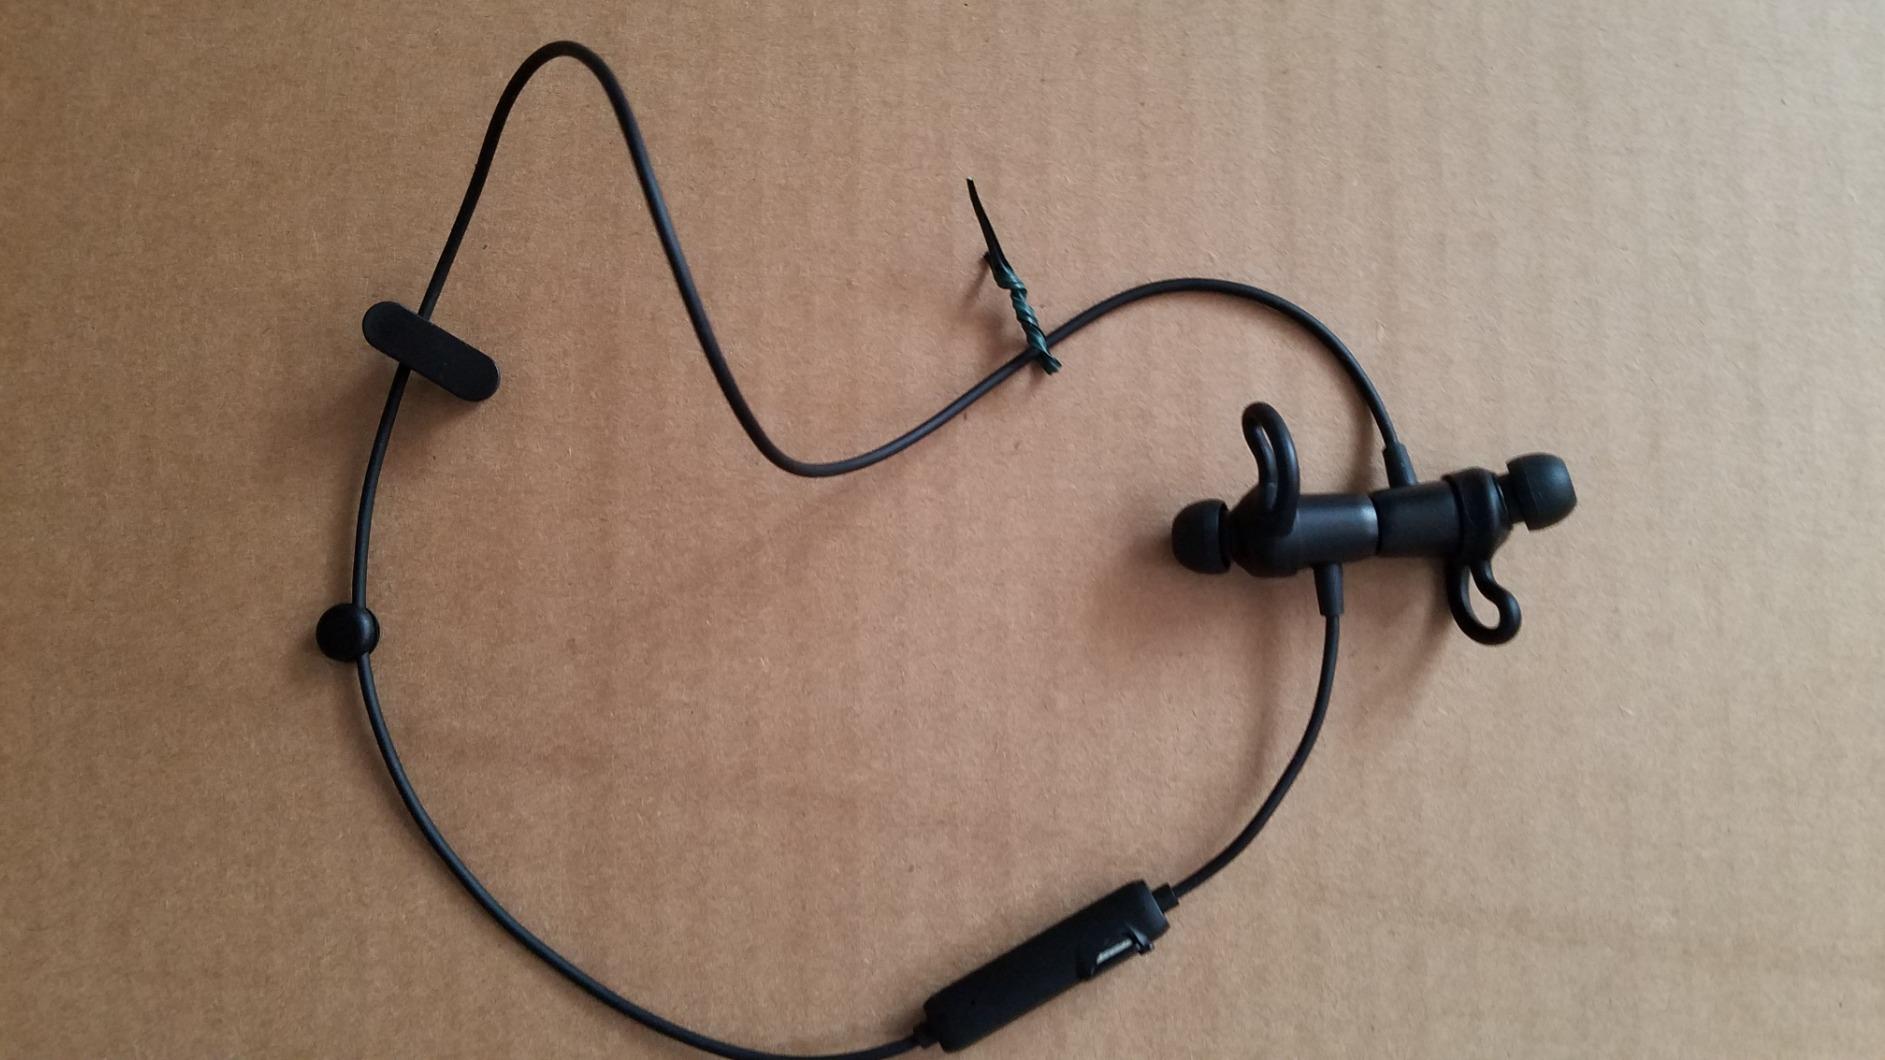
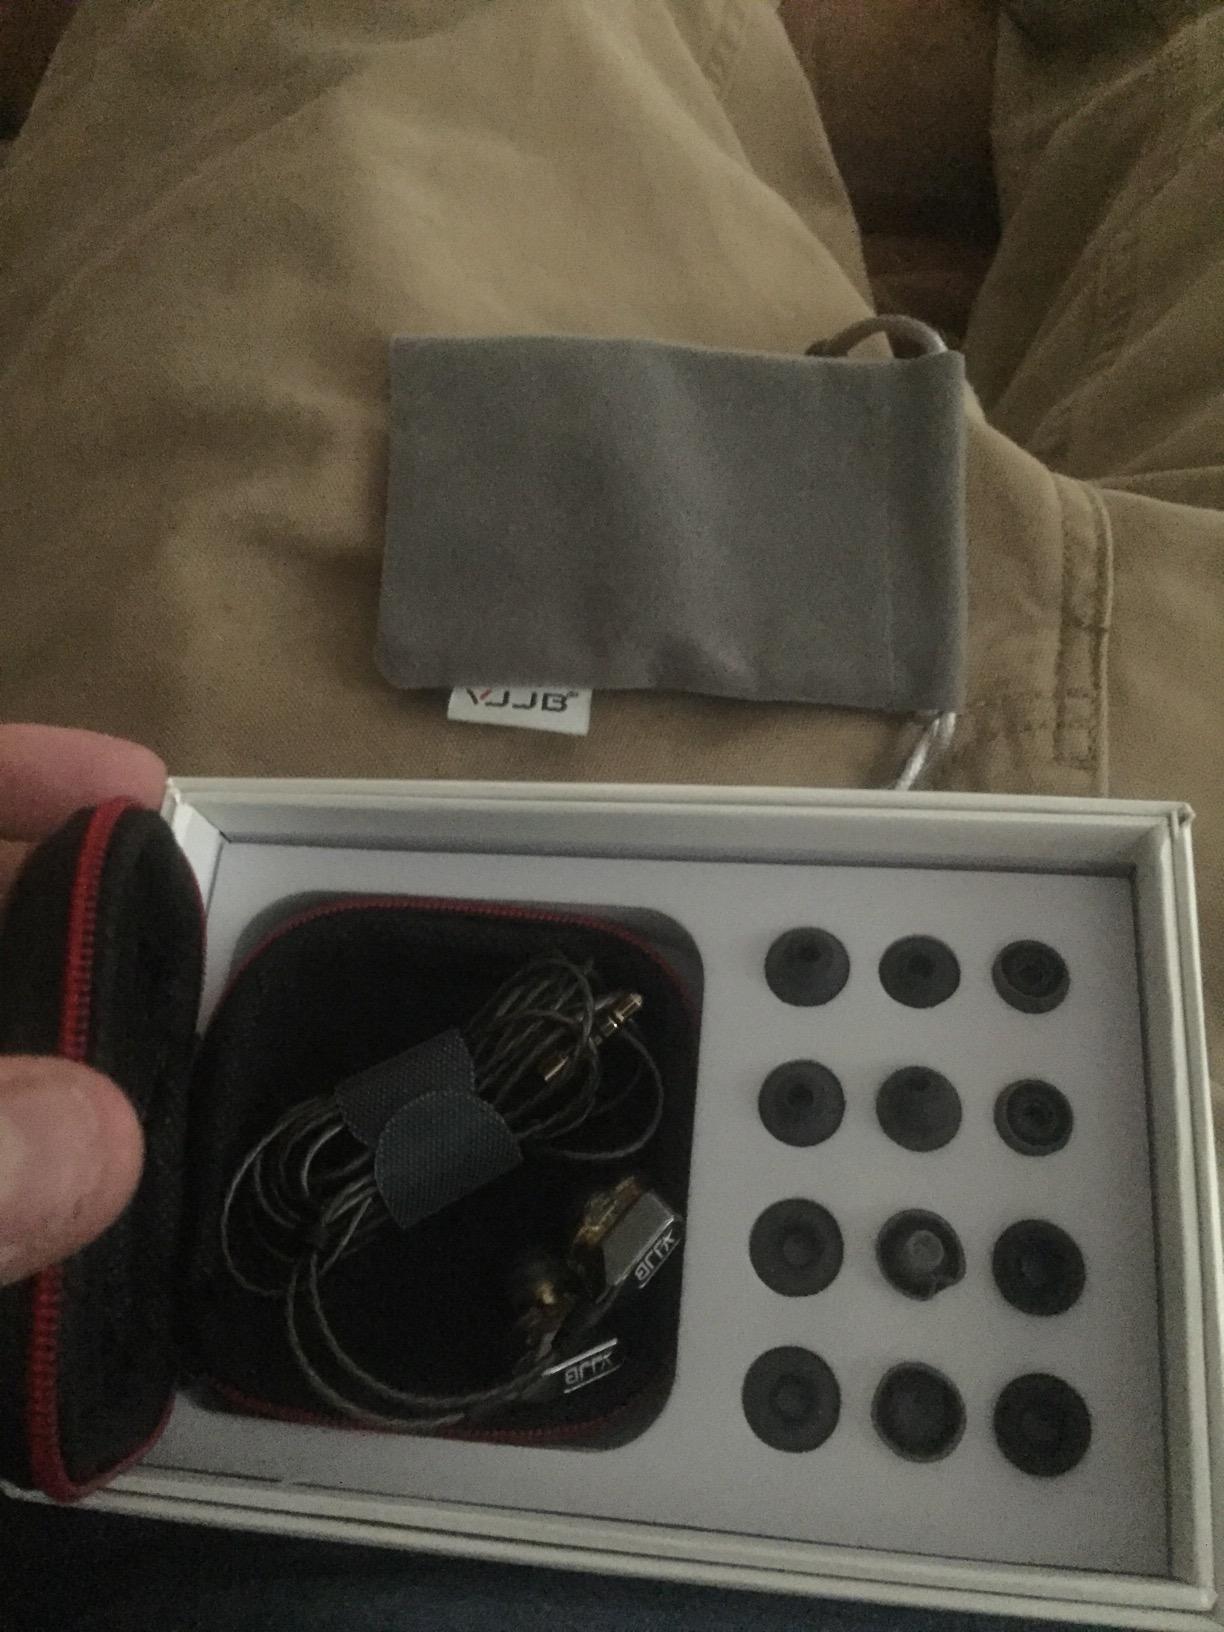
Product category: headphones
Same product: no